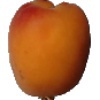
Label: apricot